Indian rupee sign

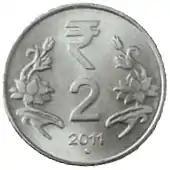
Two-rupee coin with the Rupee sign at the top.

Upon the symbol's adoption in July 2010, the Indian government said it would try to adopt the sign within six months in the country and globally within 18 to 24 months.